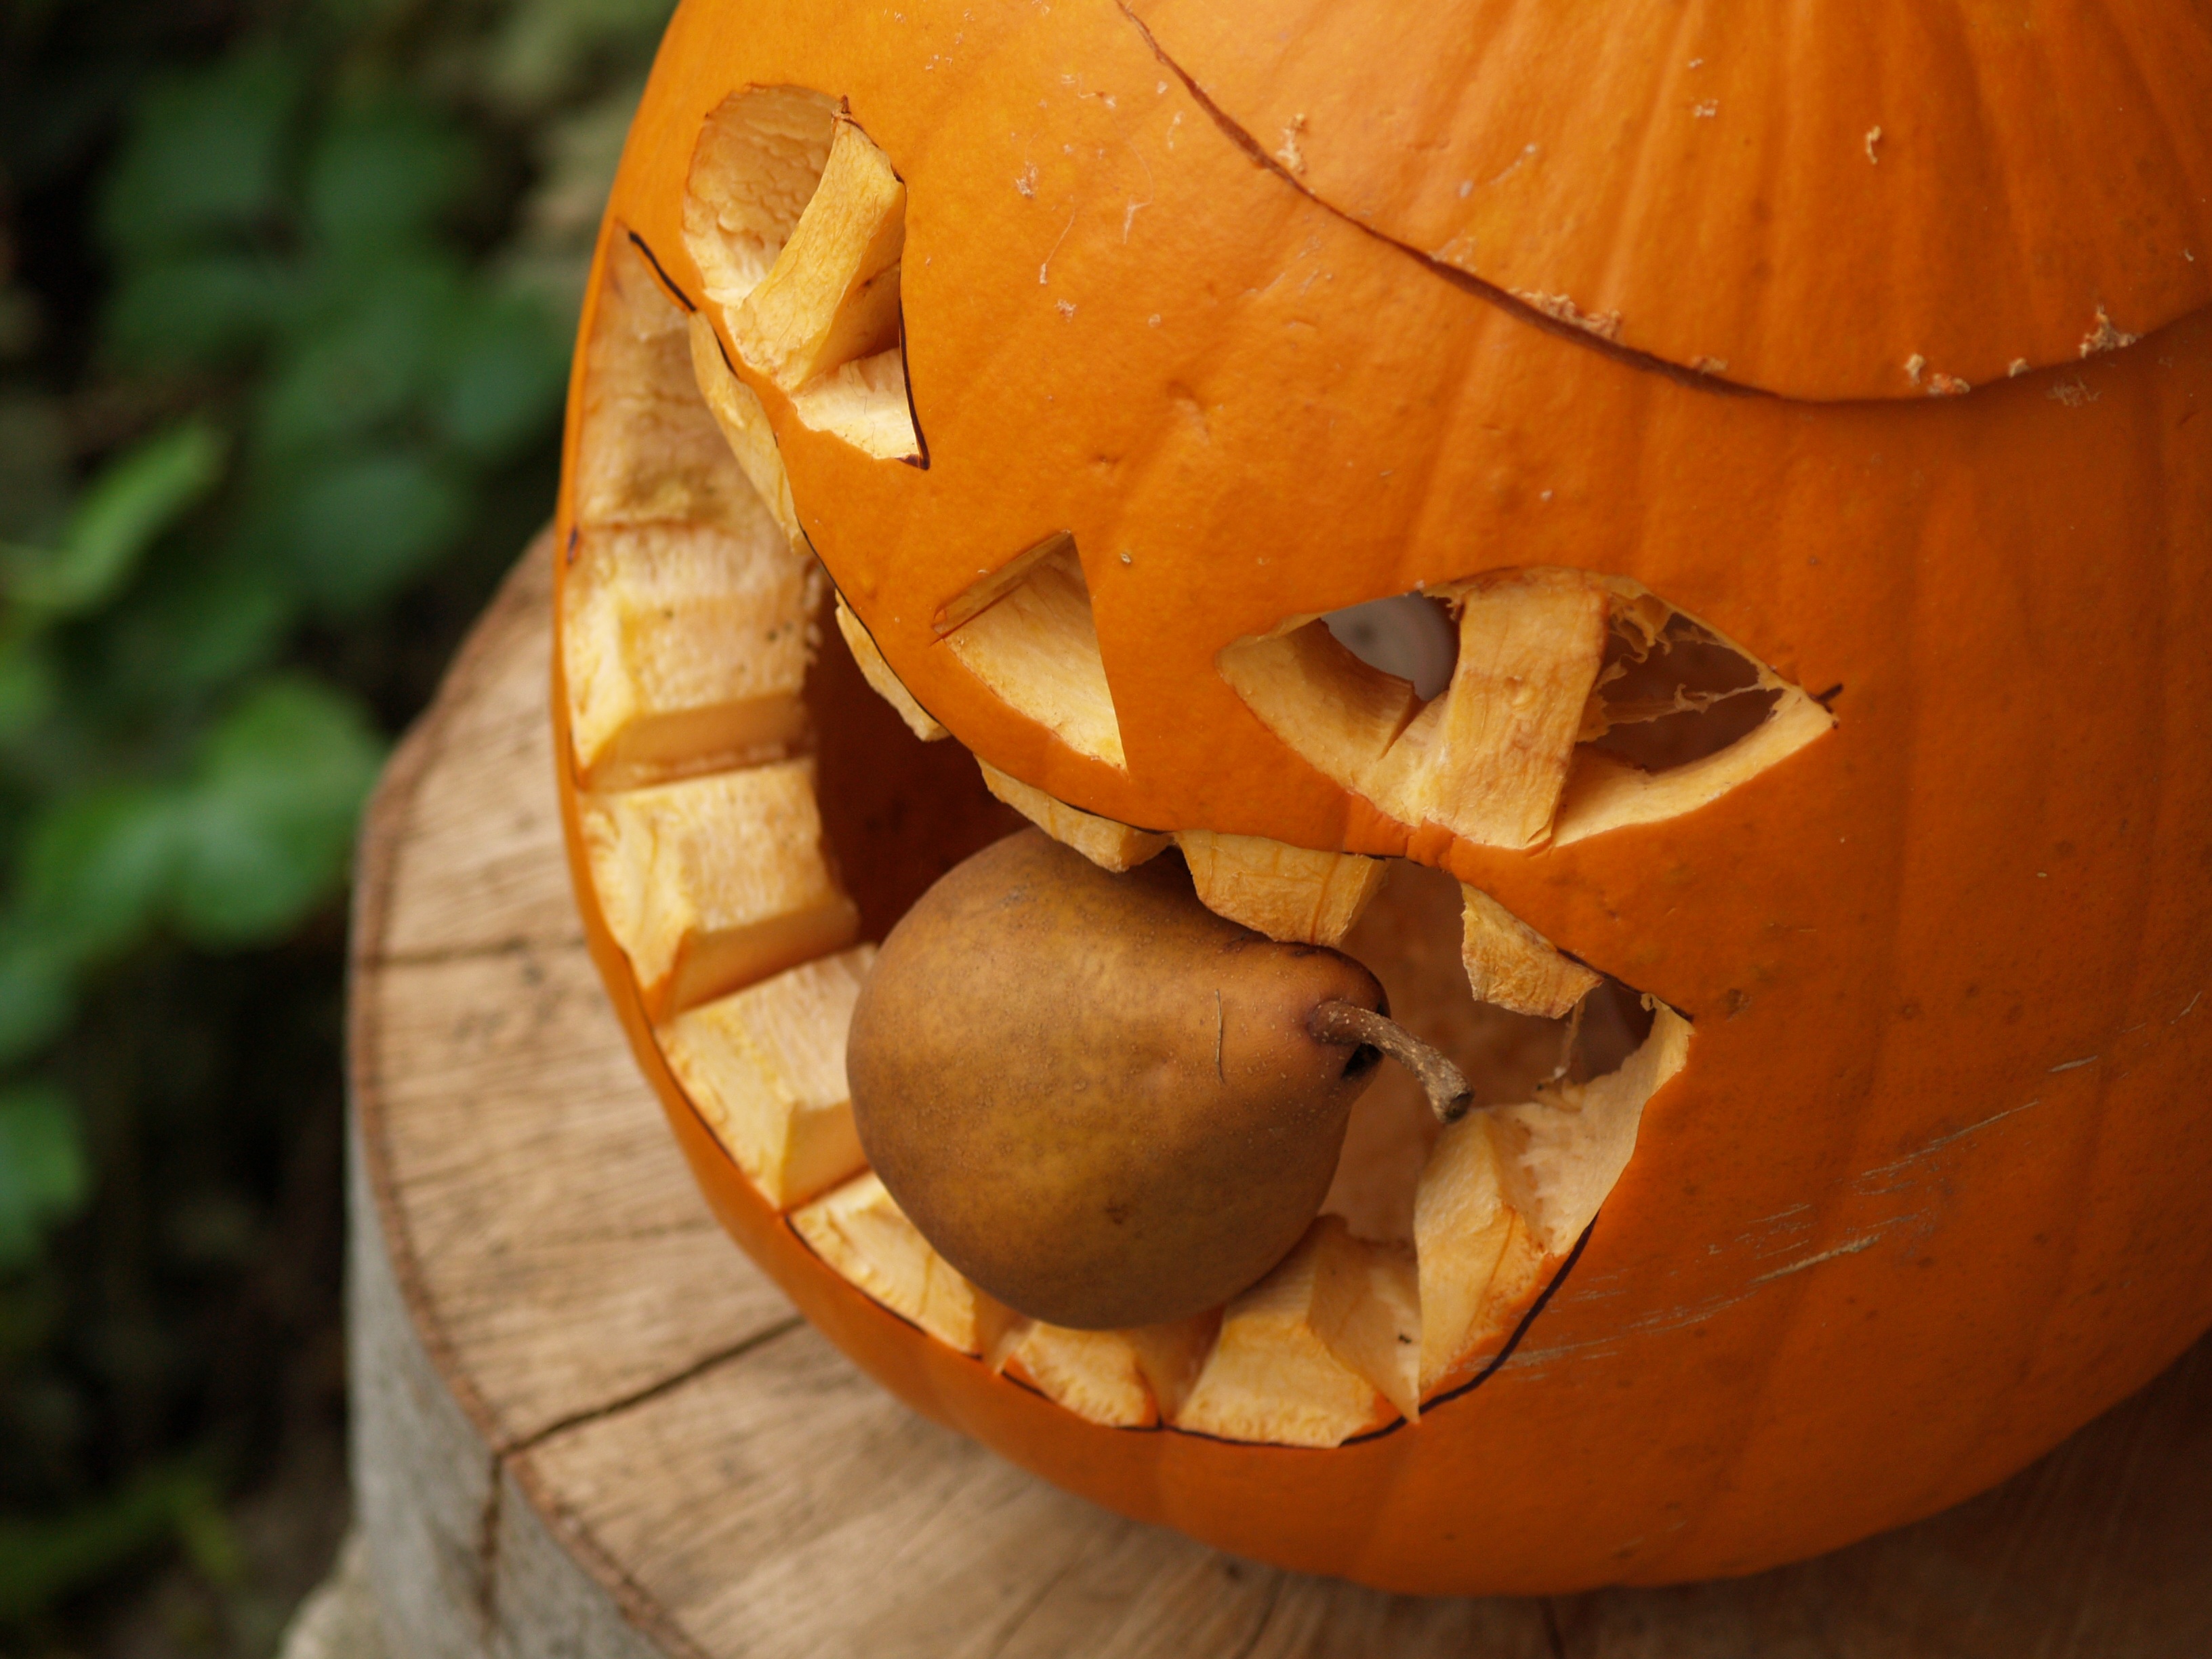
wood, leaf, produce, vegetable, autumn, pumpkin, pear, jack o lantern, calabaza, carving, cucurbita, helloween